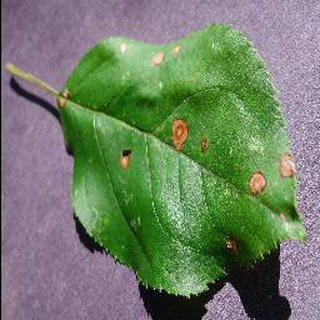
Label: apple_black_rot